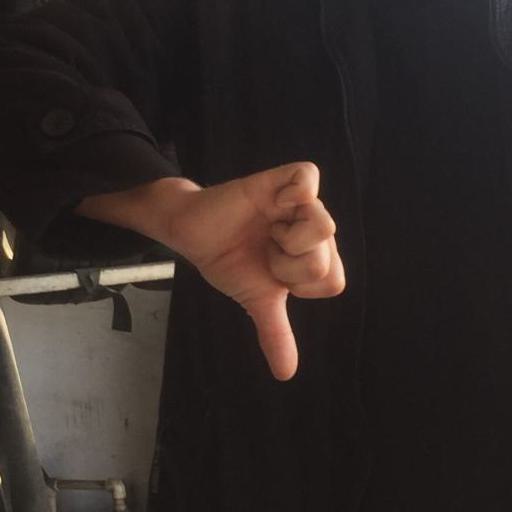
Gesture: dislike